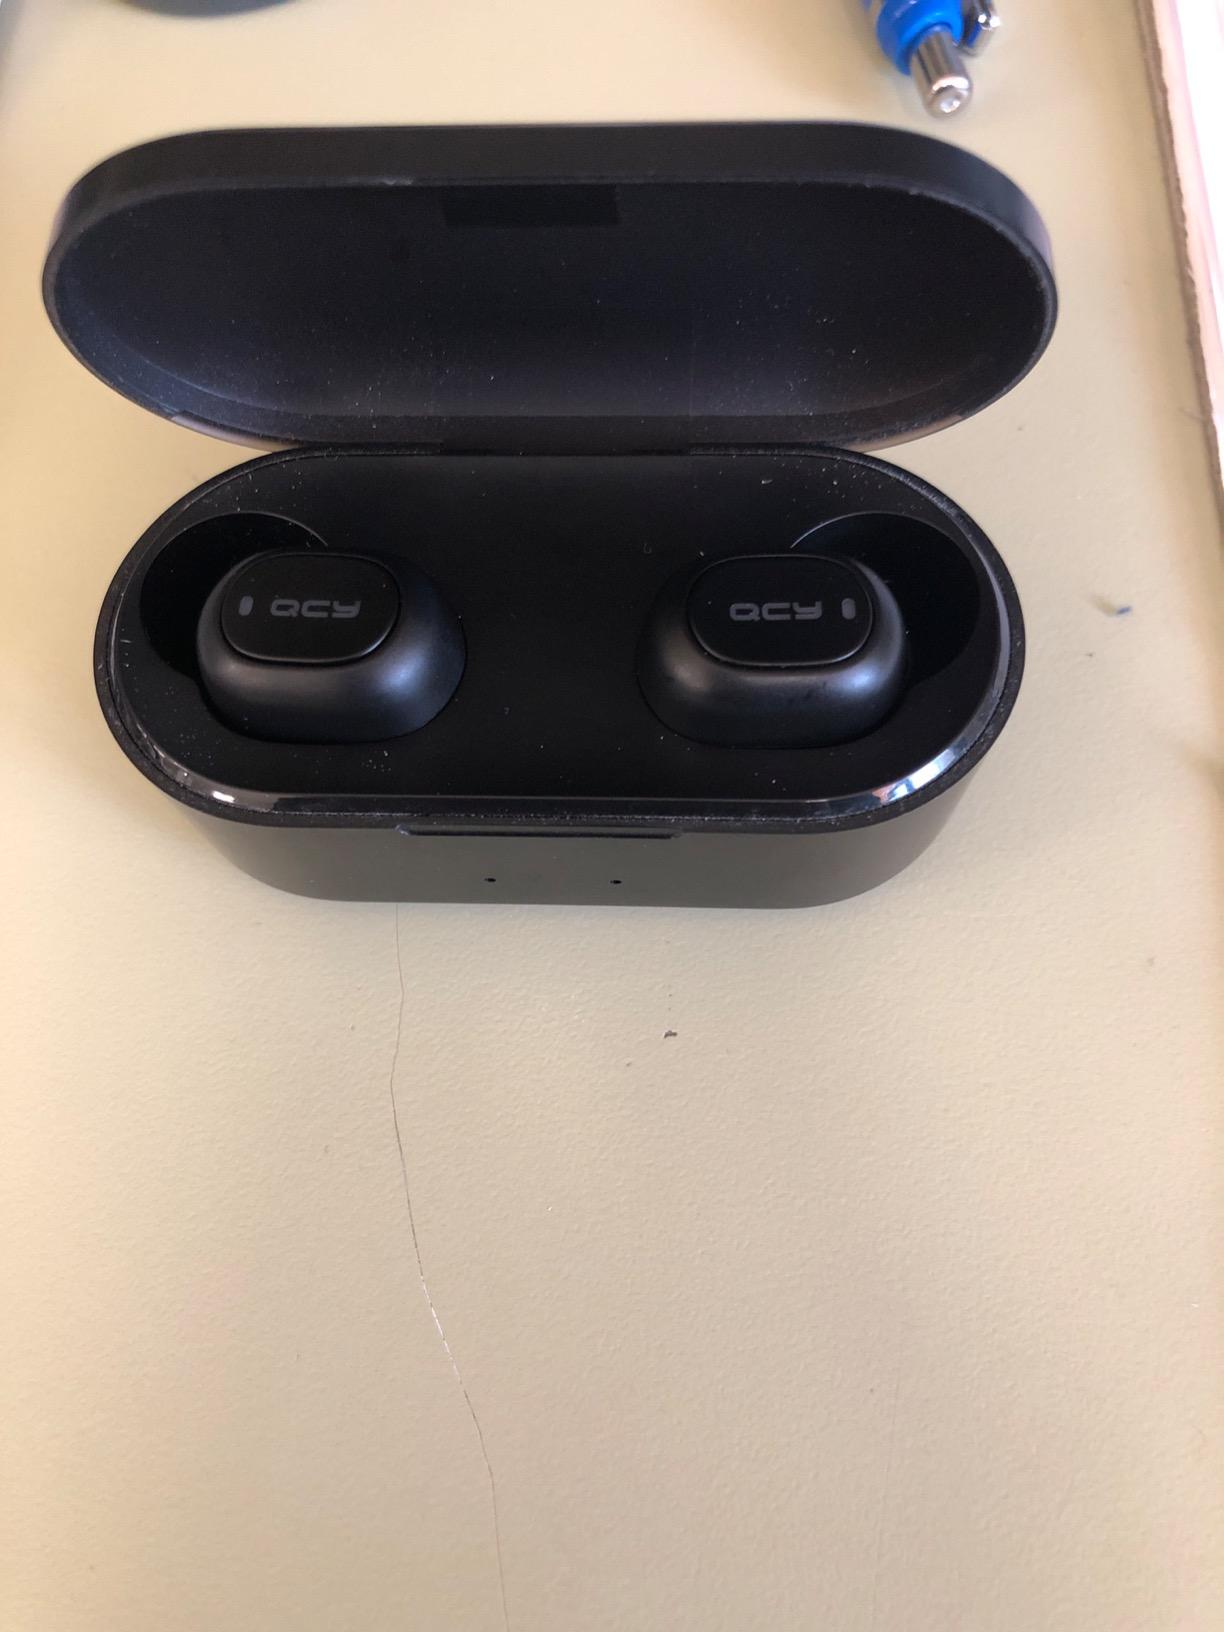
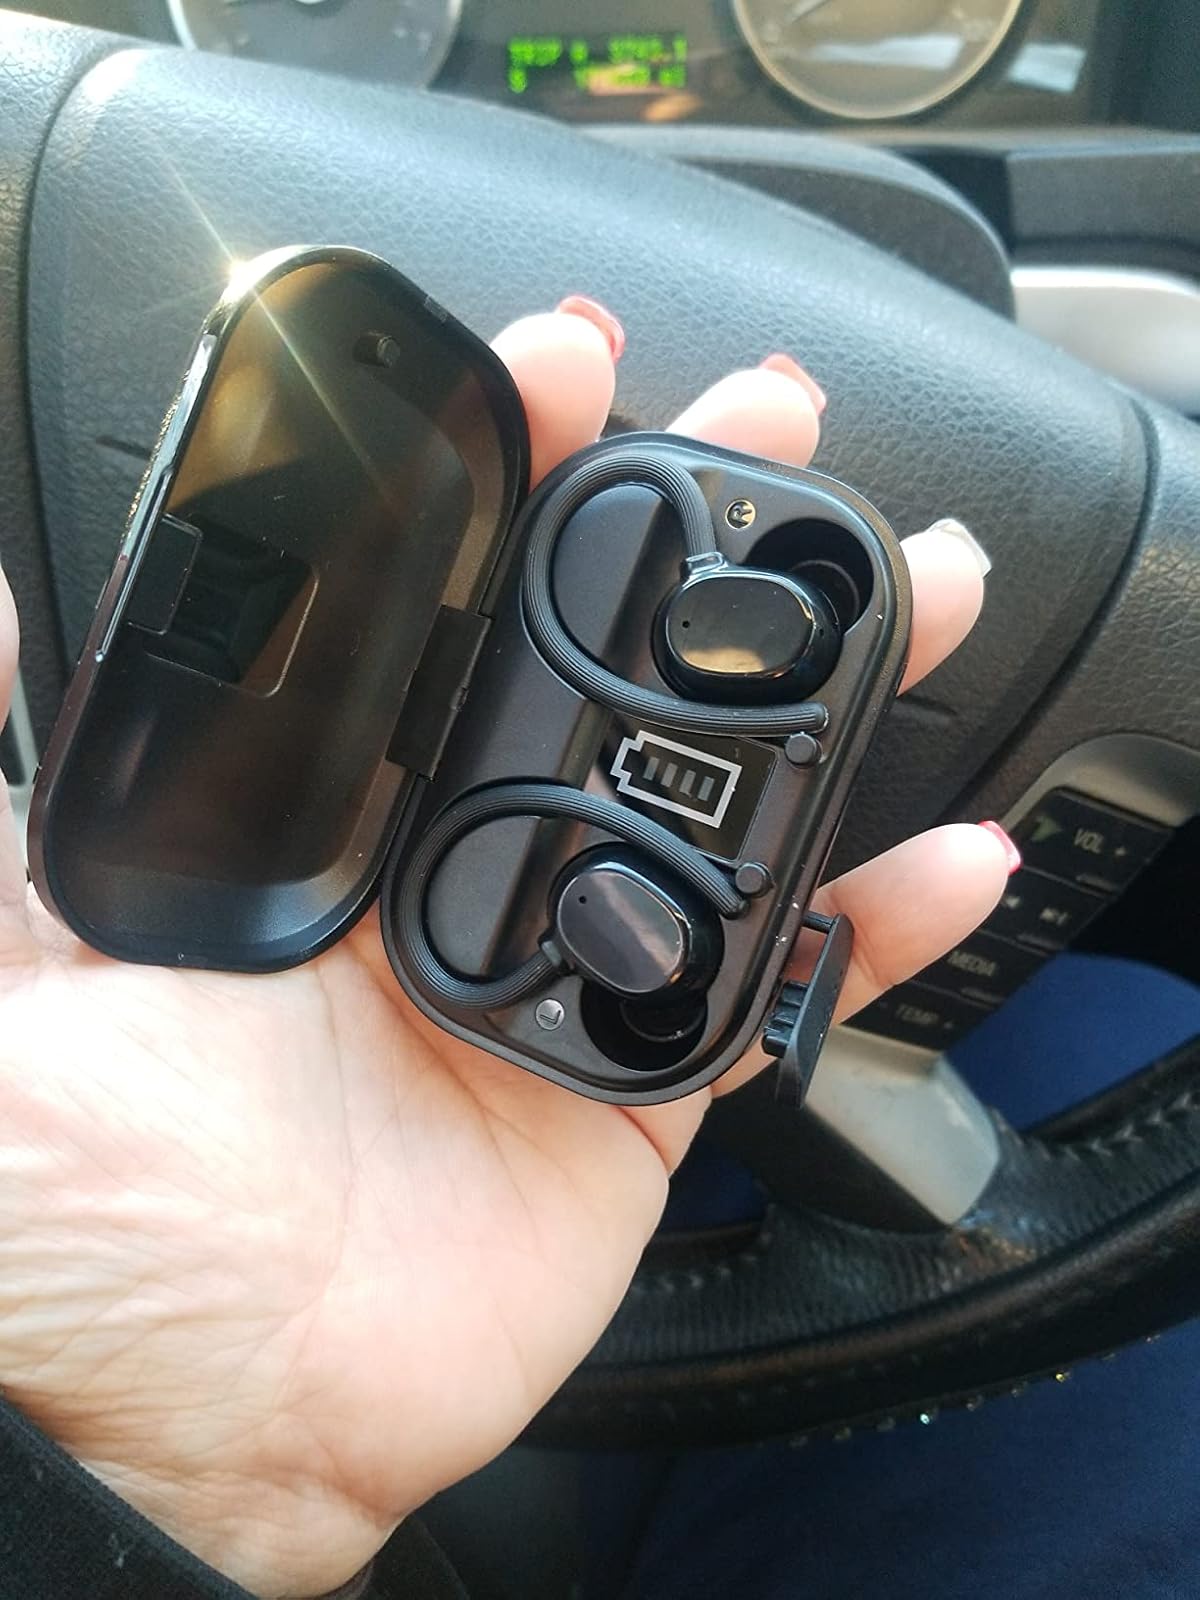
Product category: earbuds
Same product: no